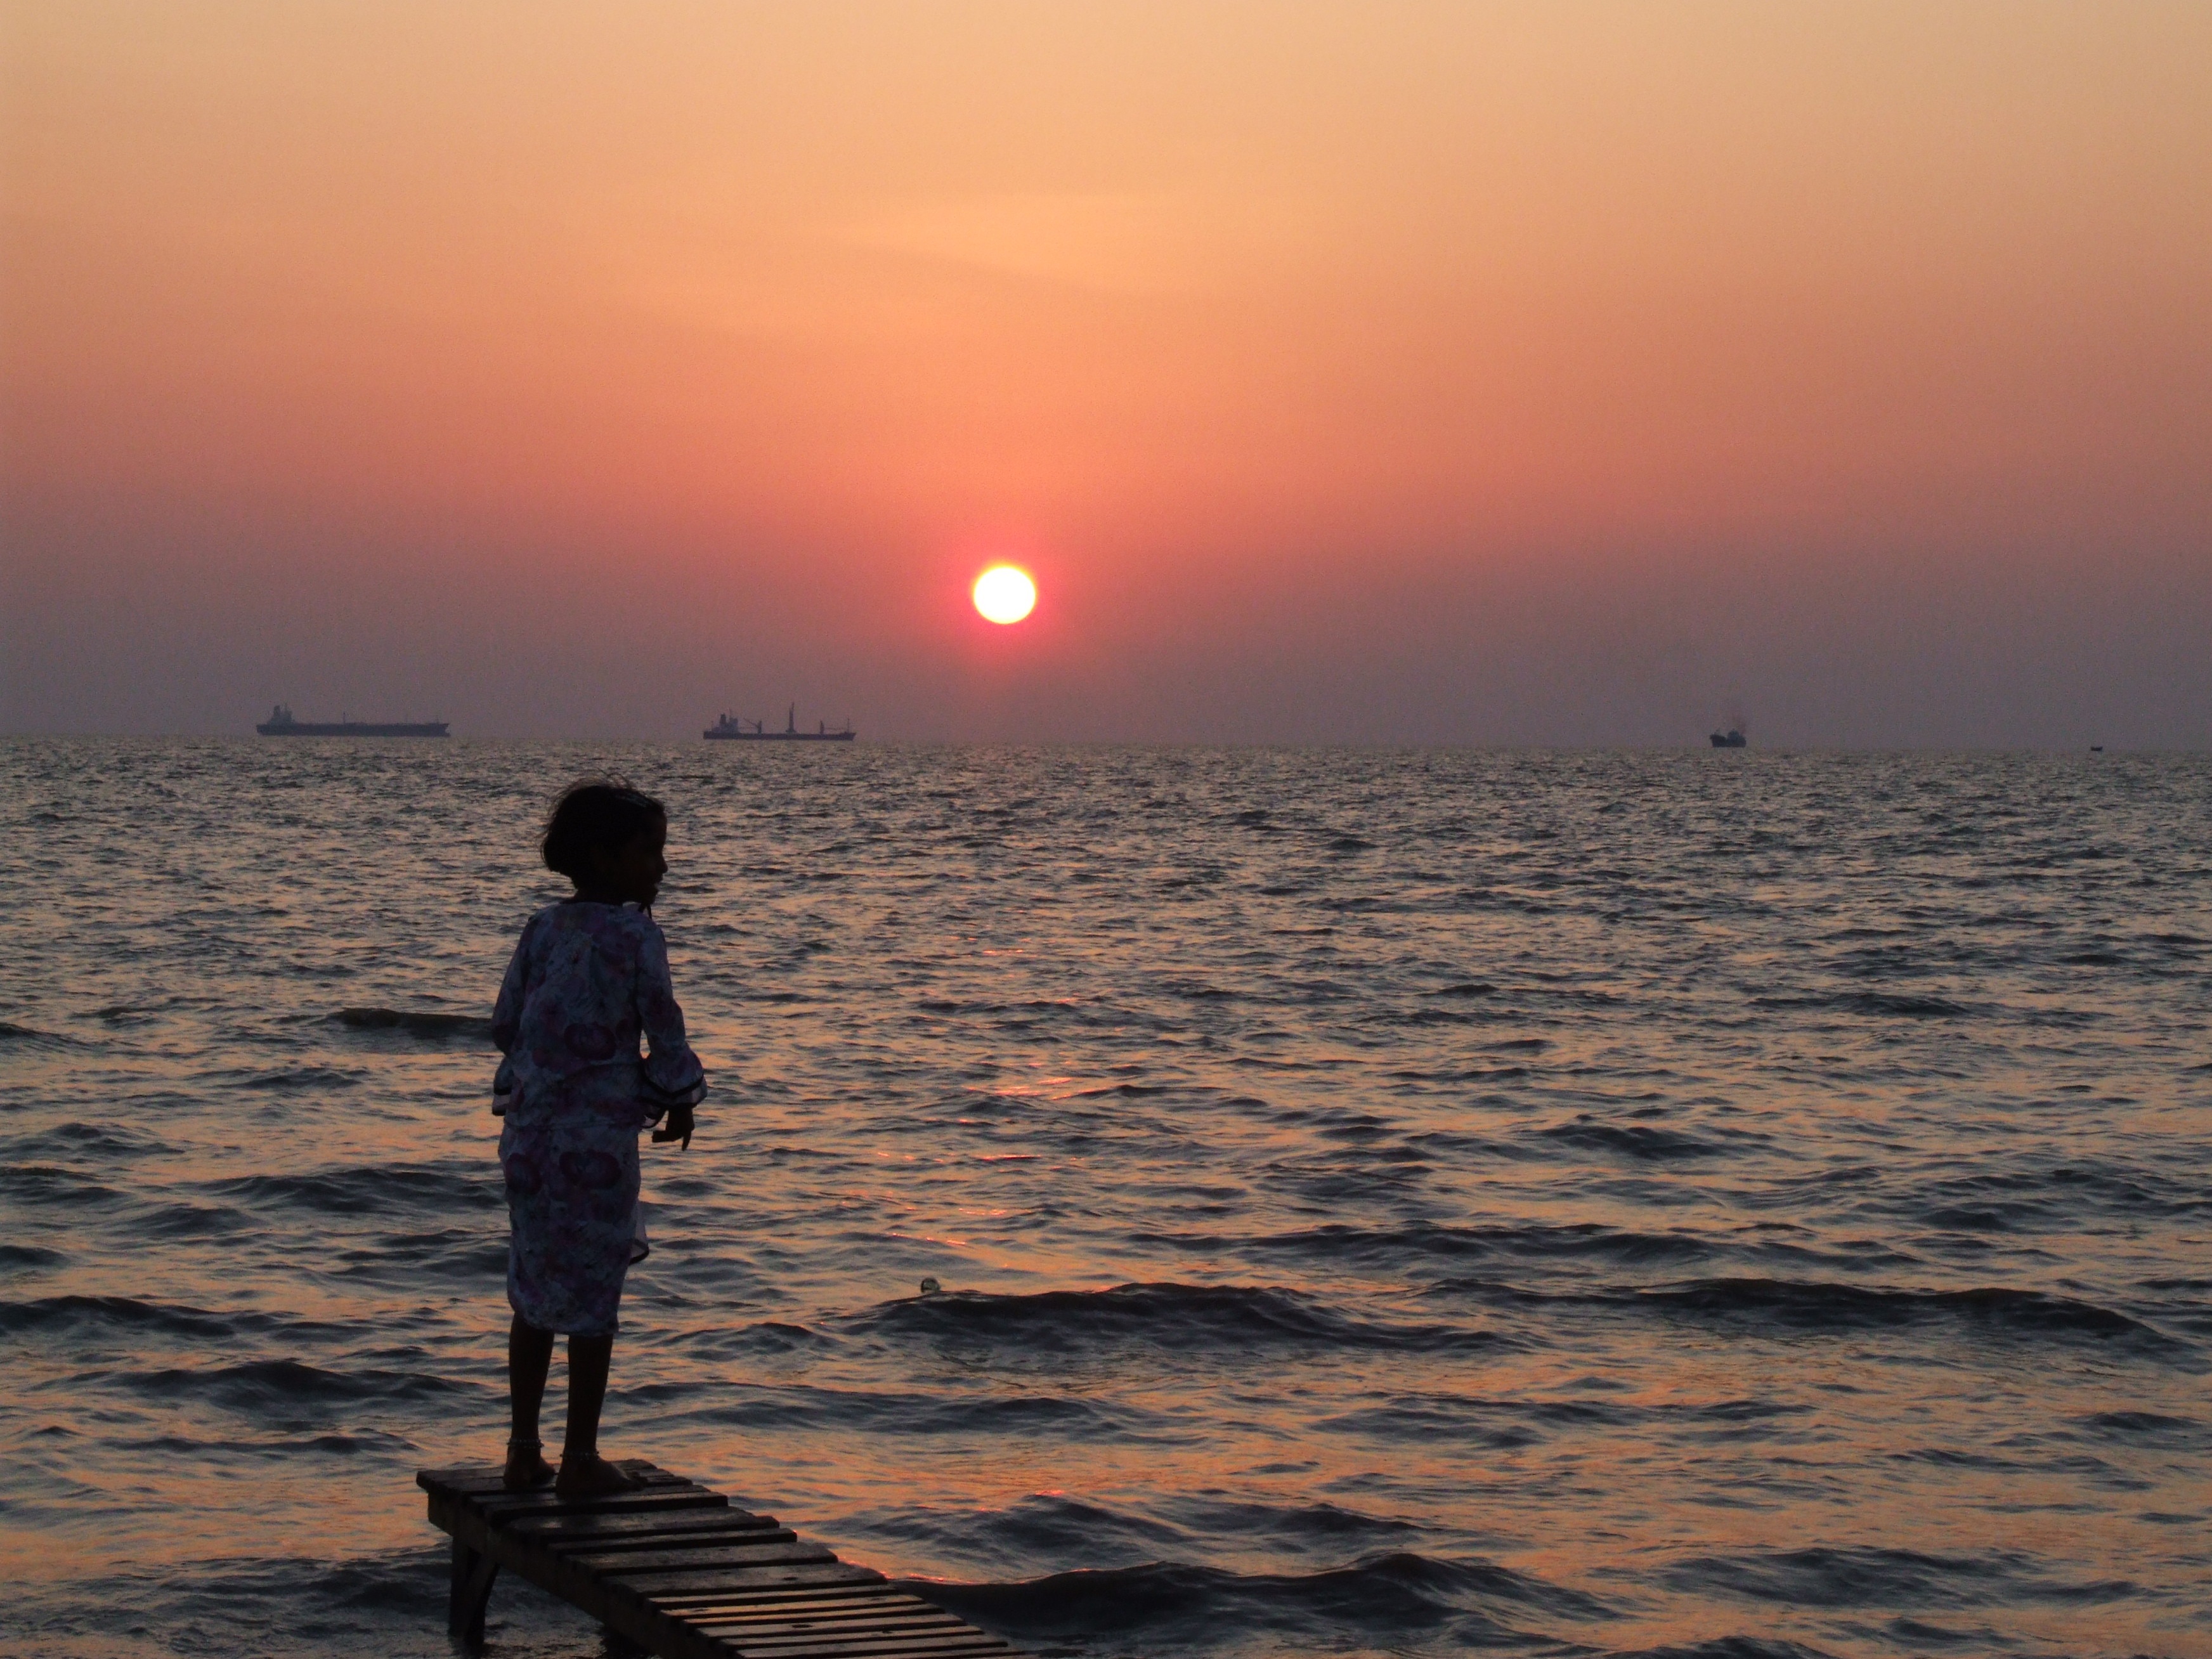
beach, sea, coast, water, ocean, horizon, silhouette, sky, sun, sunrise, sunset, sunlight, morning, shore, wave, dawn, pier, dusk, evening, orange, scenic, seascape, child, ships, watching, afterglow, atmospheric phenomenon, potenga, bangledesh